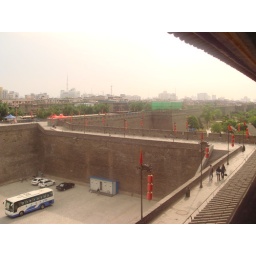
Our tour bus is in the foreground to give some perspective on the size of the wall